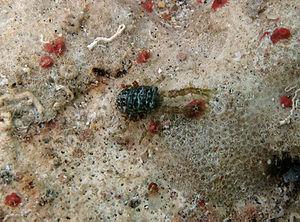
Galathea mauritiana (1 cm) à la Réunion.
L'île de La Réunion est un département d'outre-mer français situé dans le sud-ouest de l'océan Indien.
Galathea est un genre de crustacés décapodes, de la famille des Galatheidae.